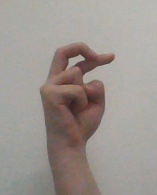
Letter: zay